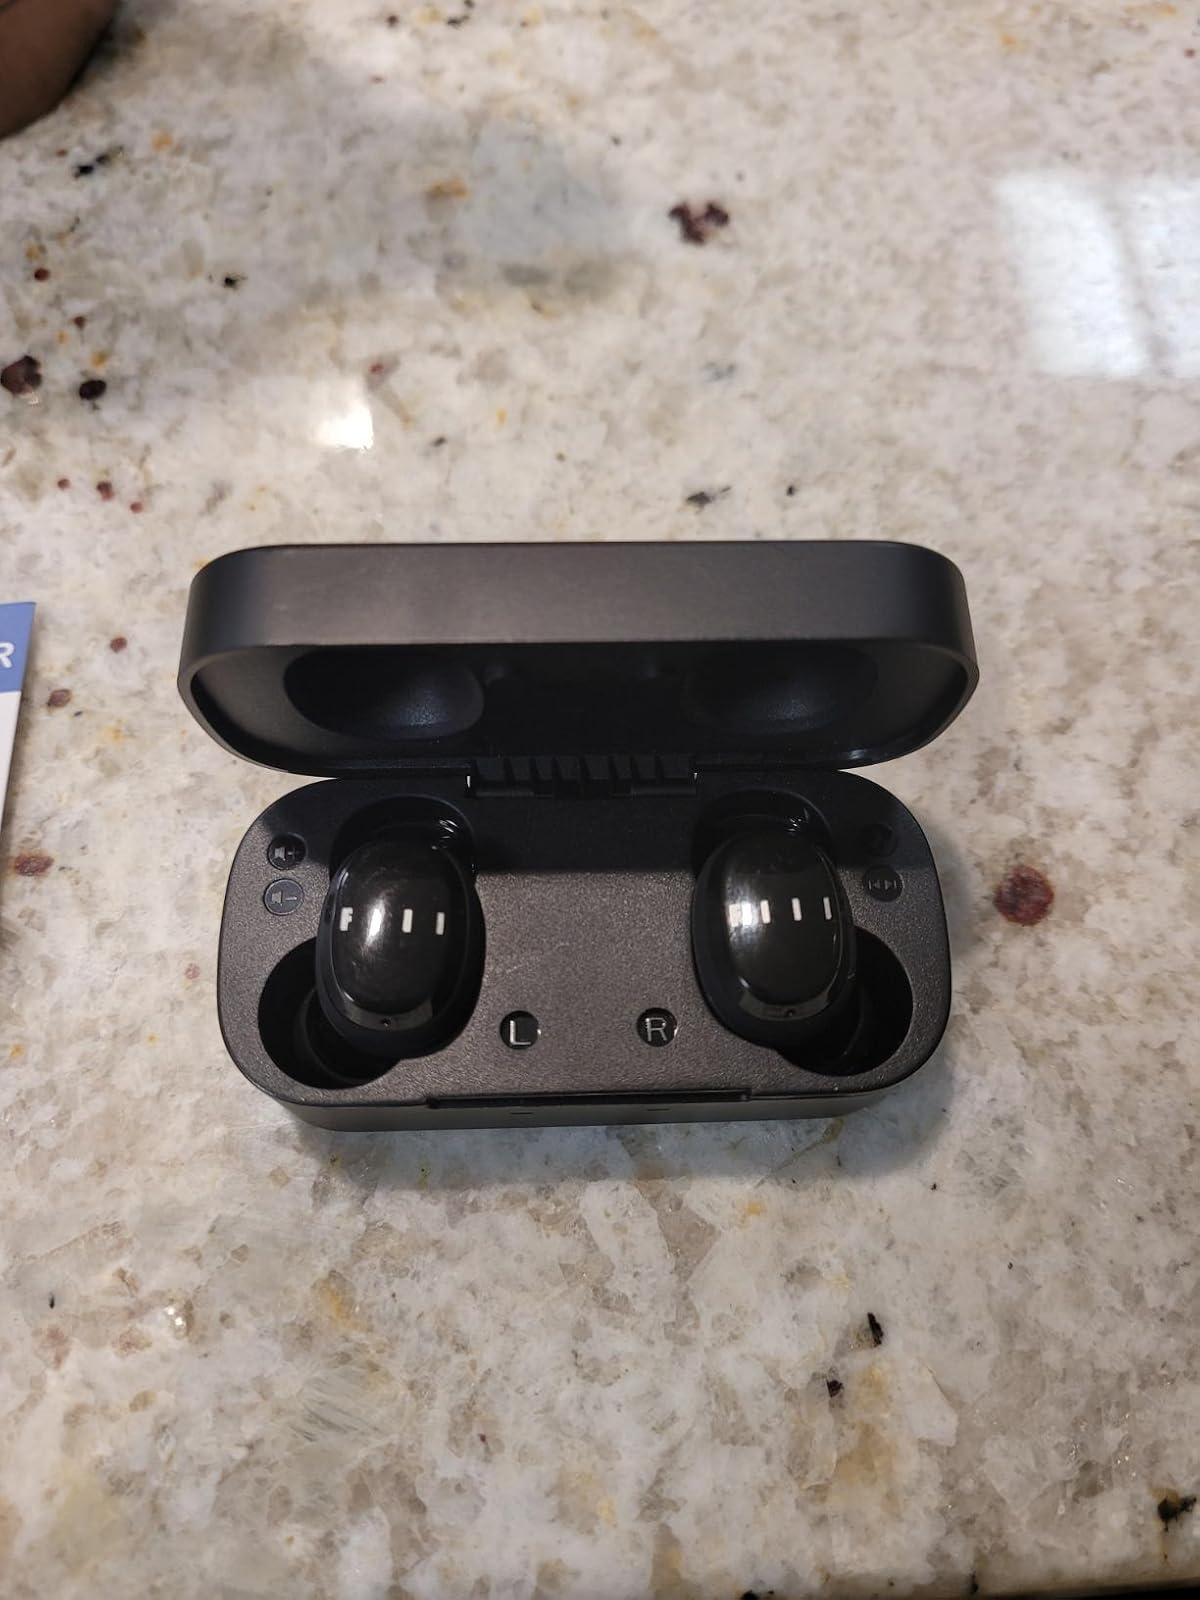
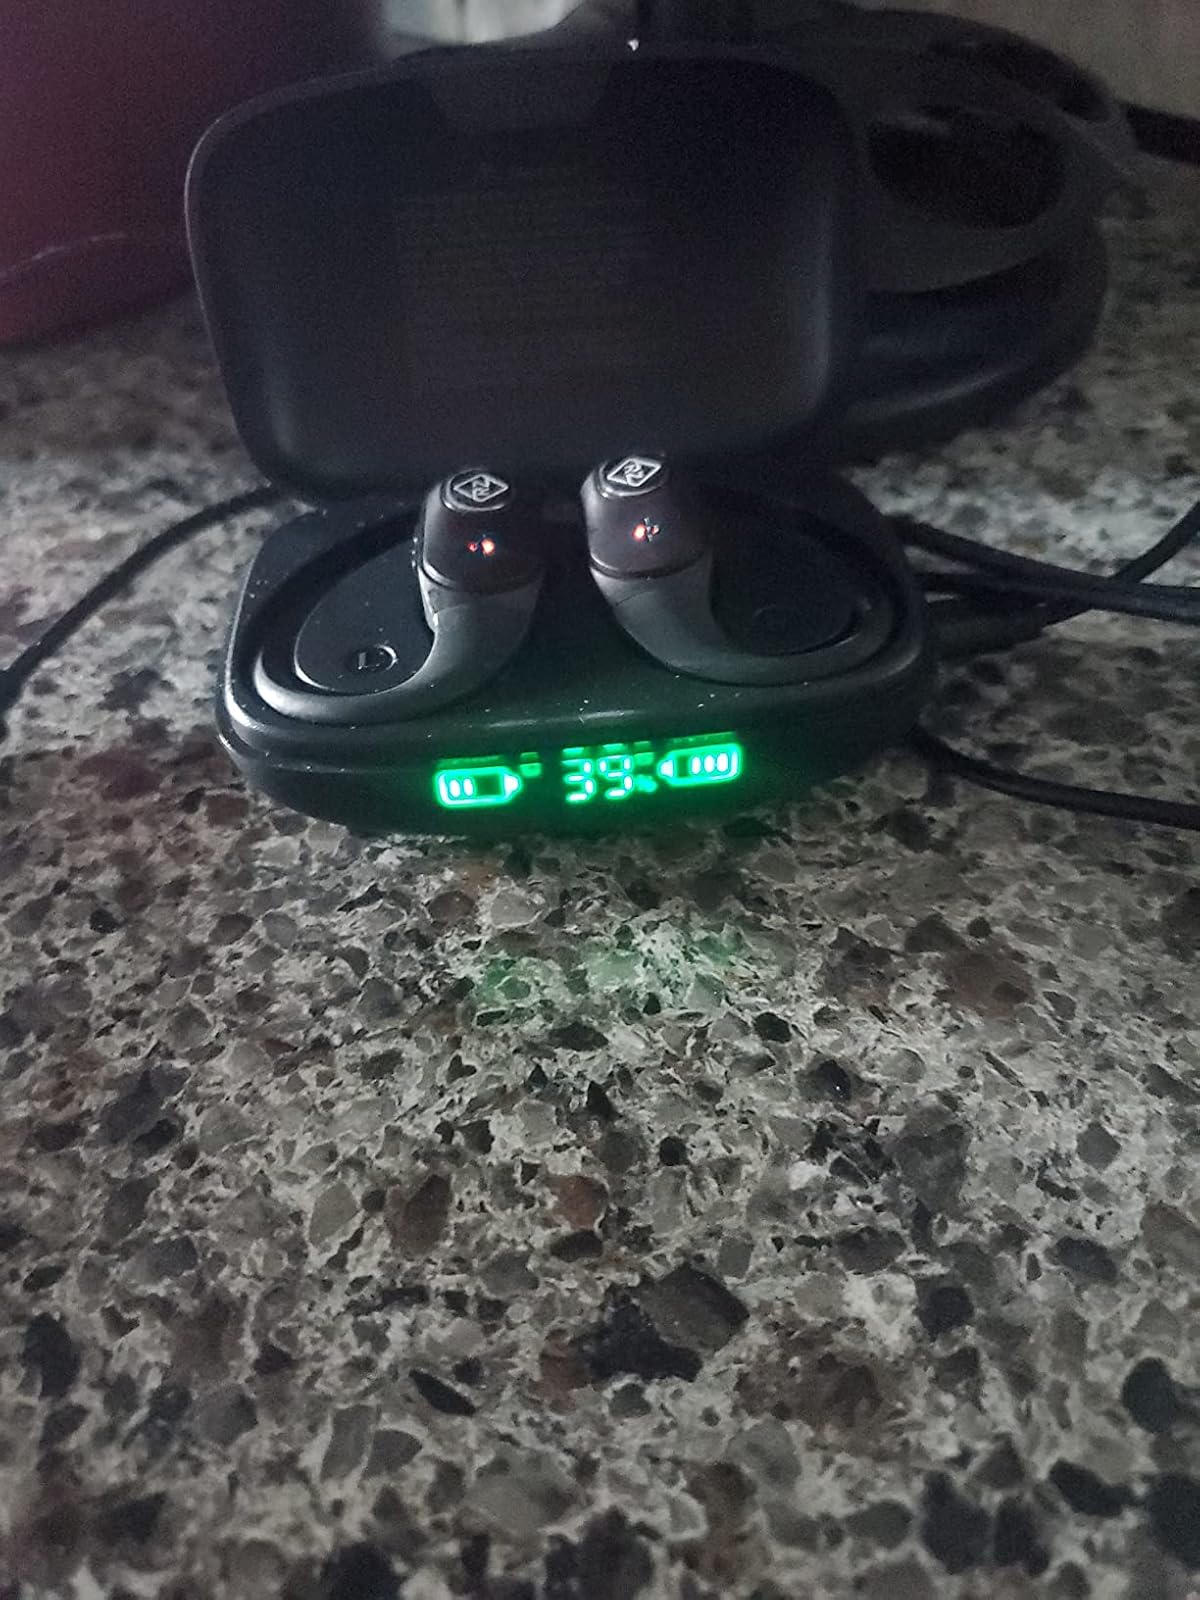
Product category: earbuds
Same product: no